Our Lord's Vineyard

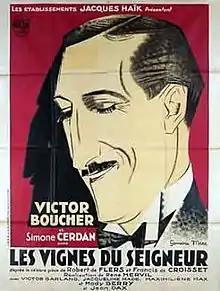

Our Lord's Vineyard (French: Les Vignes du Seigneur) is a 1932 French comedy film directed by René Hervil and starring Victor Boucher and Simone Cerdan. It was based on a play of the same title by Francis de Croisset and Robert de Flers. The film was remade in 1958, starring Fernandel.